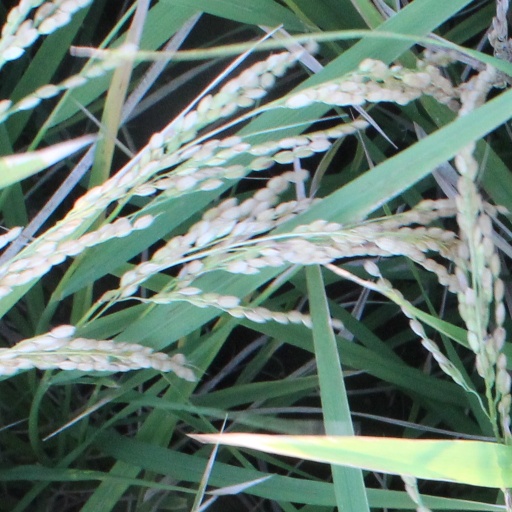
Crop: rice